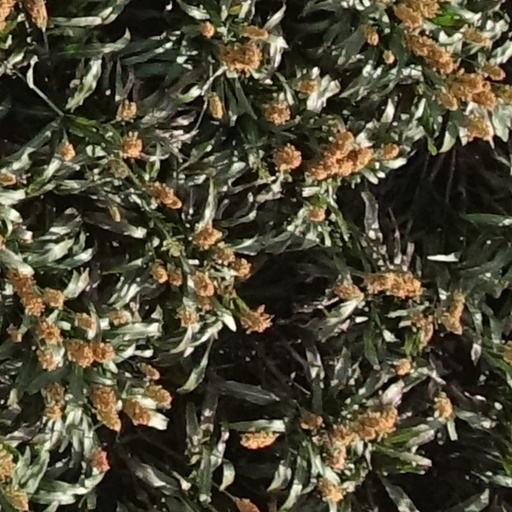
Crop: sorghum